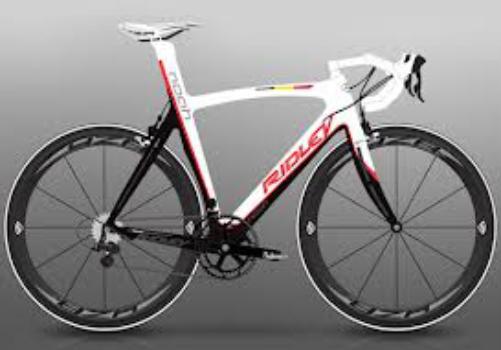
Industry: Transportation